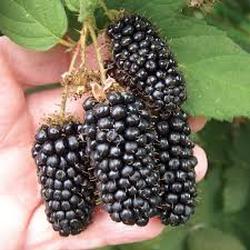
Label: Blackberry